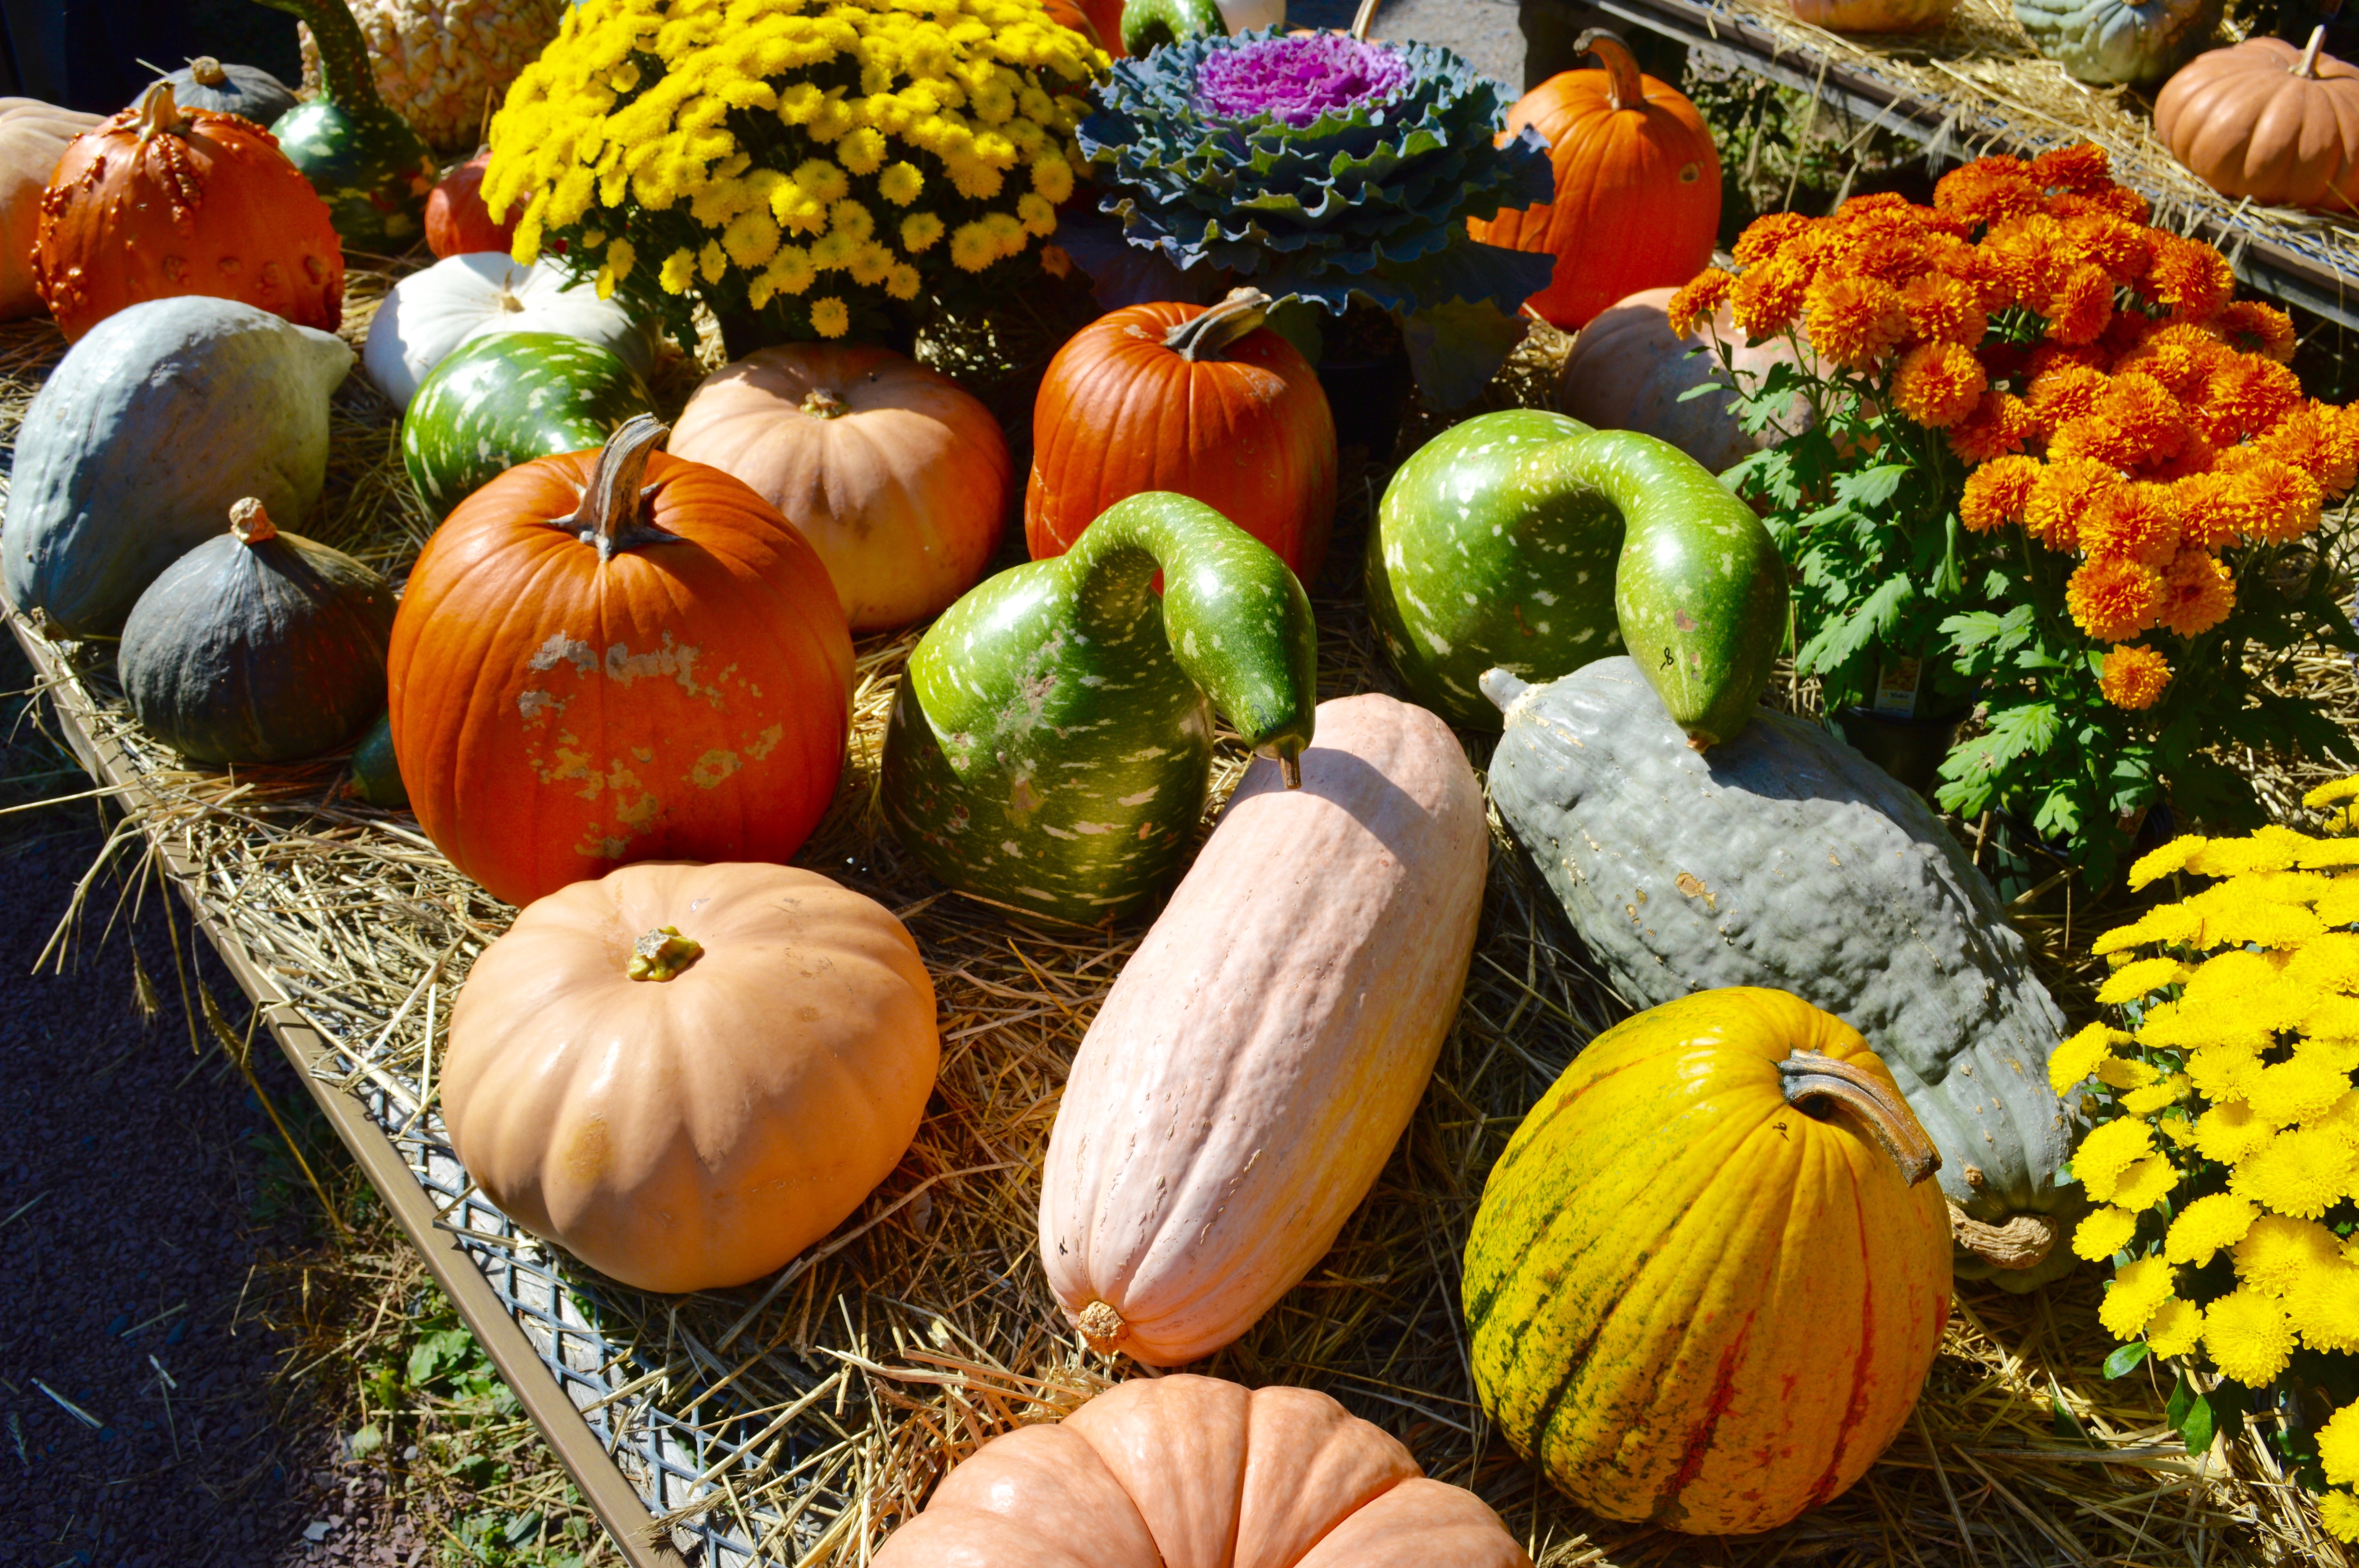
fall, flower, purple, orange, food, green, produce, vegetable, autumn, pumpkin, yellow, season, gourd, calabaza, carving, floristry, cucurbita, royalty free, outdoor market, gourds, blue gourds, winter squash